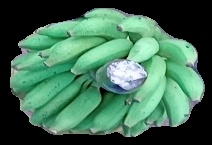
Variety: elakki-bale
Grade: grade1